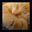
Label: cat